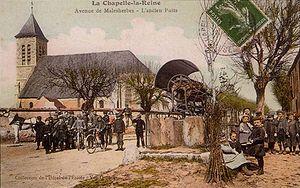
La Chapelle-la-Reine est une commune française située dans le département de Seine-et-Marne en région Île-de-France. Cette commune est le chef-lieu du canton de la Chapelle-la-Reine, elle fait partie de la communauté d'agglomération du Pays de Fontainebleau.
La Chapelle-la-Reine est une commune française située dans le département de Seine-et-Marne en région Île-de-France. Cette commune est le chef-lieu du canton de la Chapelle-la-Reine, elle fait partie de la communauté d'agglomération du Pays de Fontainebleau.